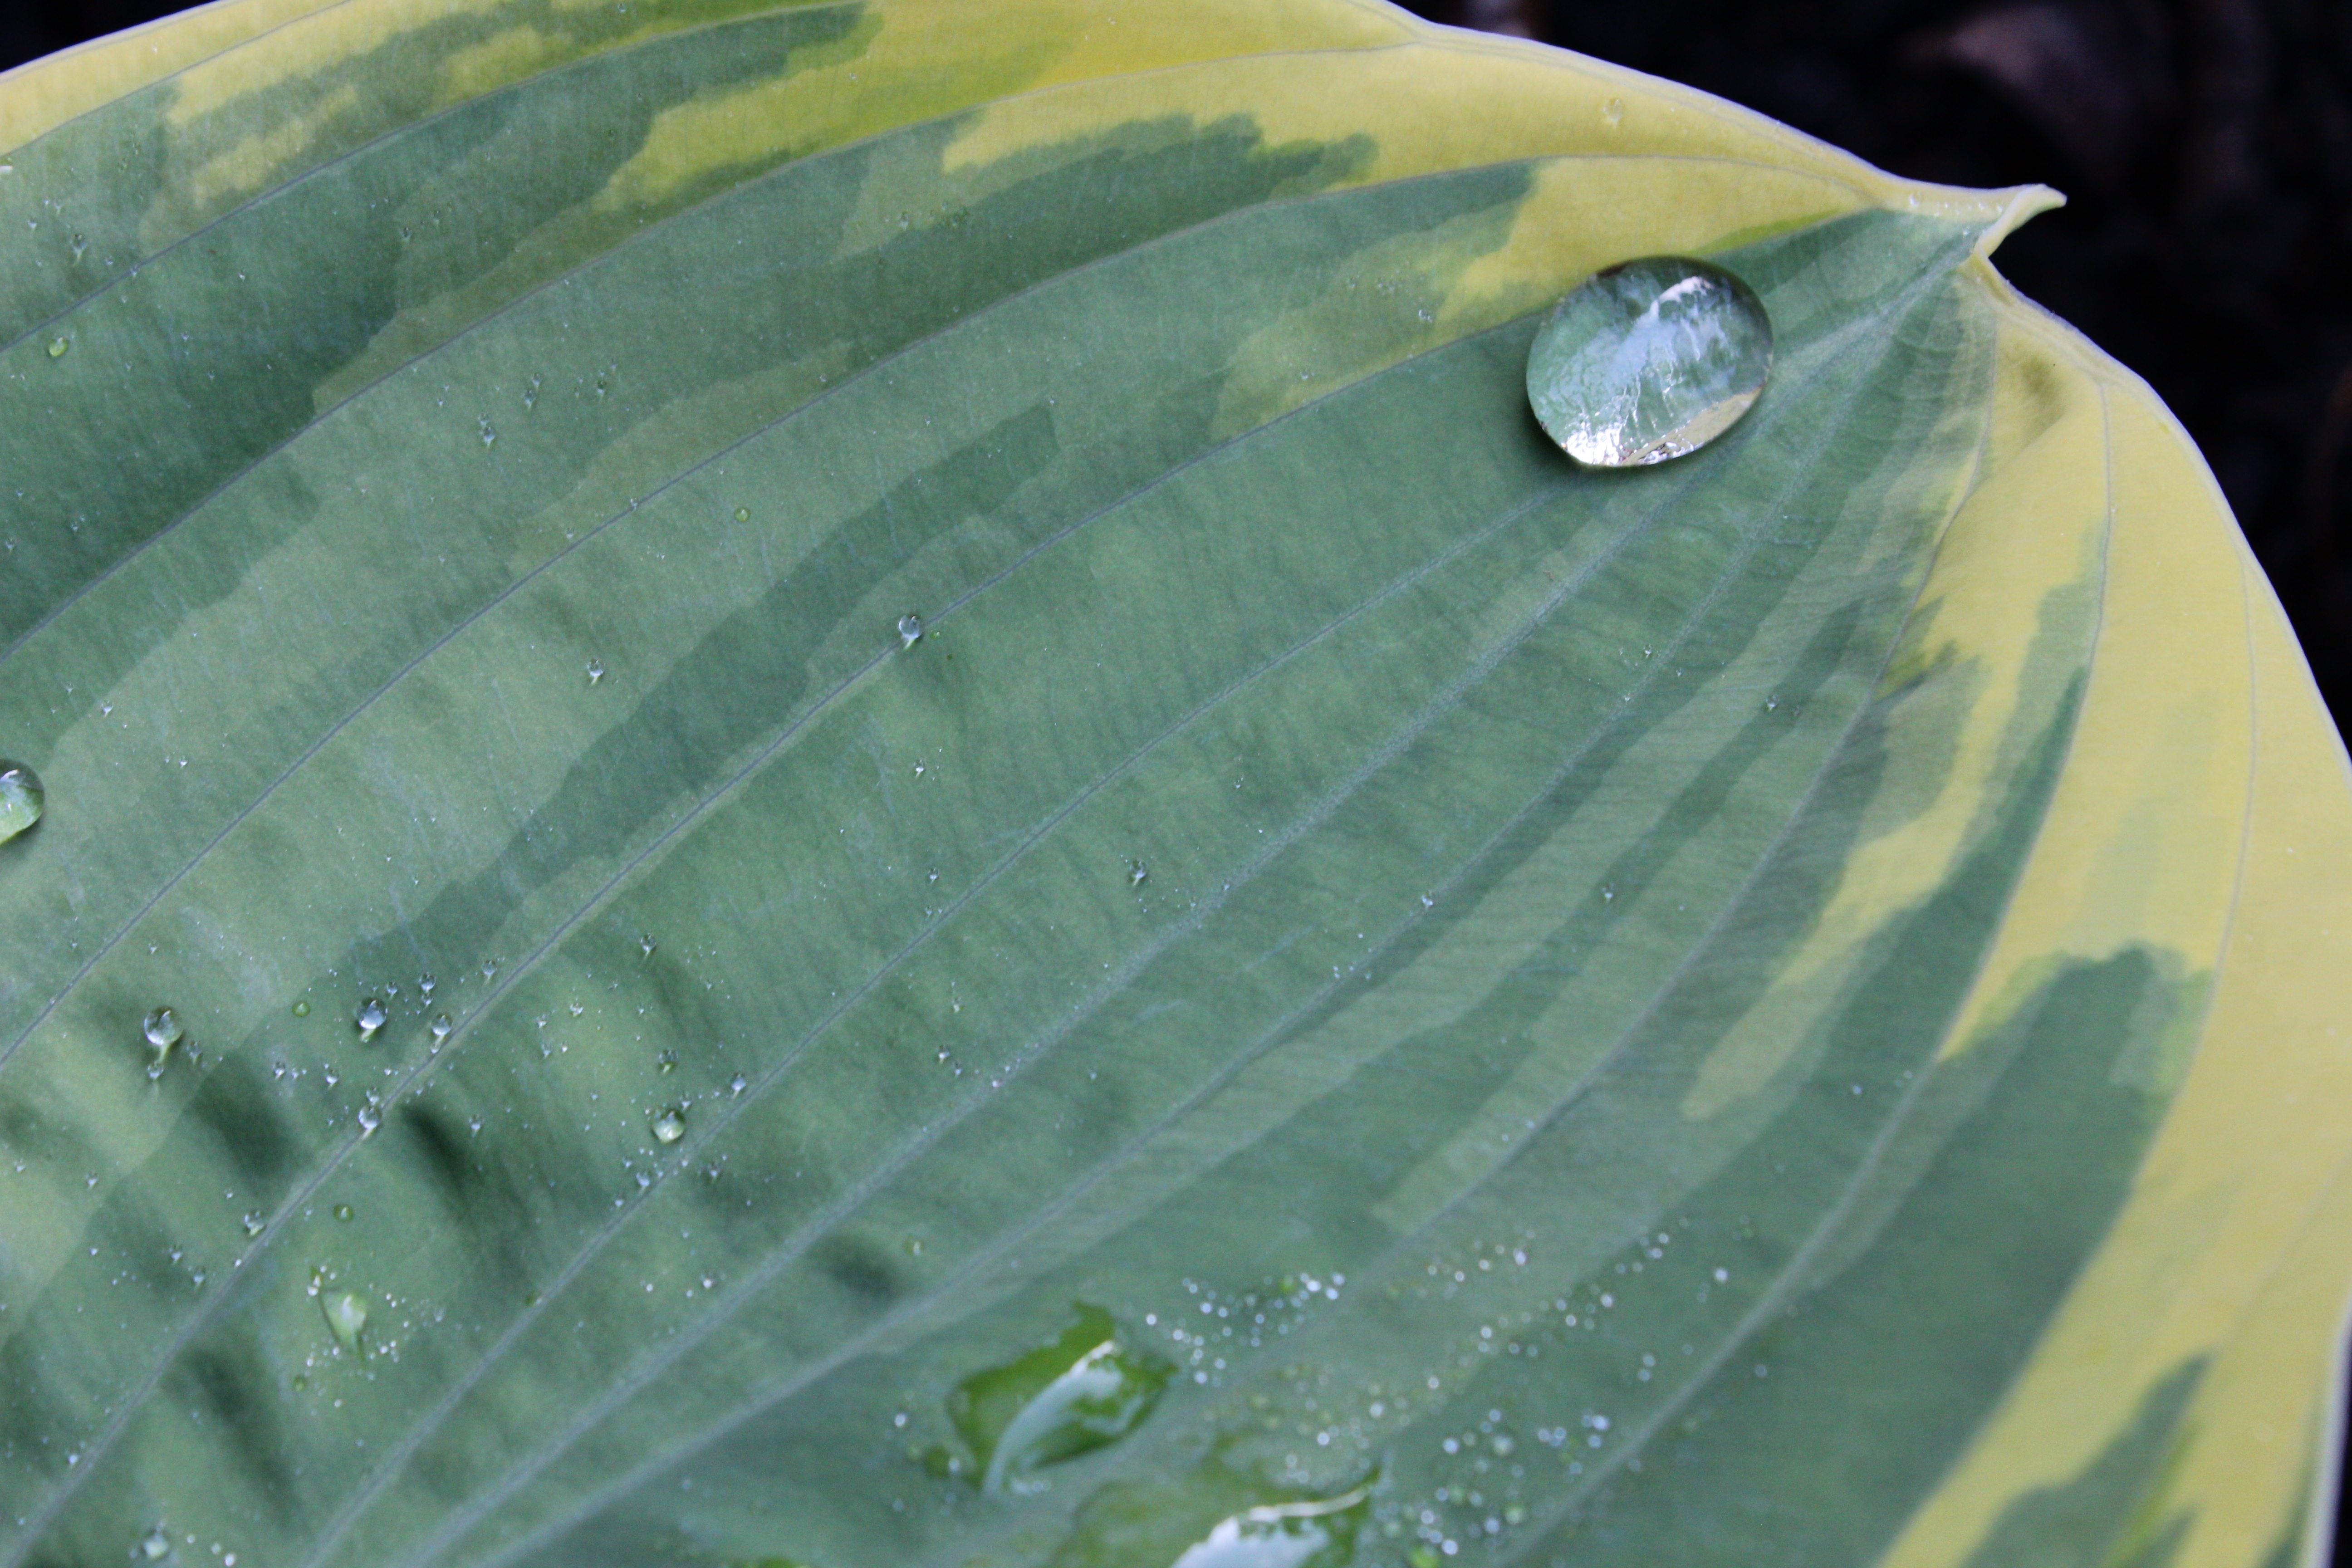
water, nature, plant, leaf, flower, raindrop, green, produce, surfboard, botany, garden, flora, perennial, close up, leaves, hosta, woodland, macro photography, flowering plant, variegated, ribbed, plantain lily, land plant, surfing equipment and supplies